Columbus Clippers

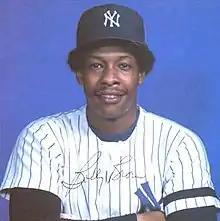
Bobby Brown won the International League Most Valuable Player Award in 1979.

Following the 2020 season, Major League Baseball assumed control of Minor League Baseball in a move to increase player salaries, modernize facility standards, and reduce travel. The Clippers were organized into the Triple-A East and maintained their affiliation with the Cleveland Indians. Columbus ended the season in fifth place in the Midwestern Division with a 56–62 record. No playoffs were held to determine a league champion; instead, the team with the best regular-season record was declared the winner. However, 10 games that had been postponed from the start of the season were reinserted into the schedule as a postseason tournament called the Triple-A Final Stretch in which all 30 Triple-A clubs competed for the highest winning percentage. Columbus finished the tournament tied for 23rd place with a 3–6 record.